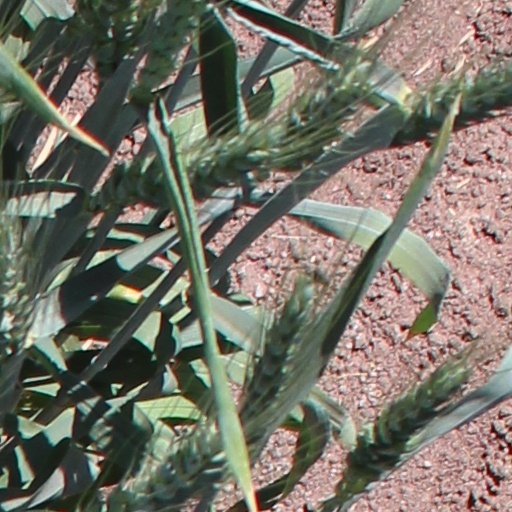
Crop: wheat